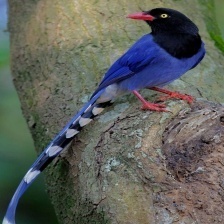
Species: TAIWAN MAGPIE
Scientific name: UROCISSA CAERULEA
ImageNet parent category: magpie